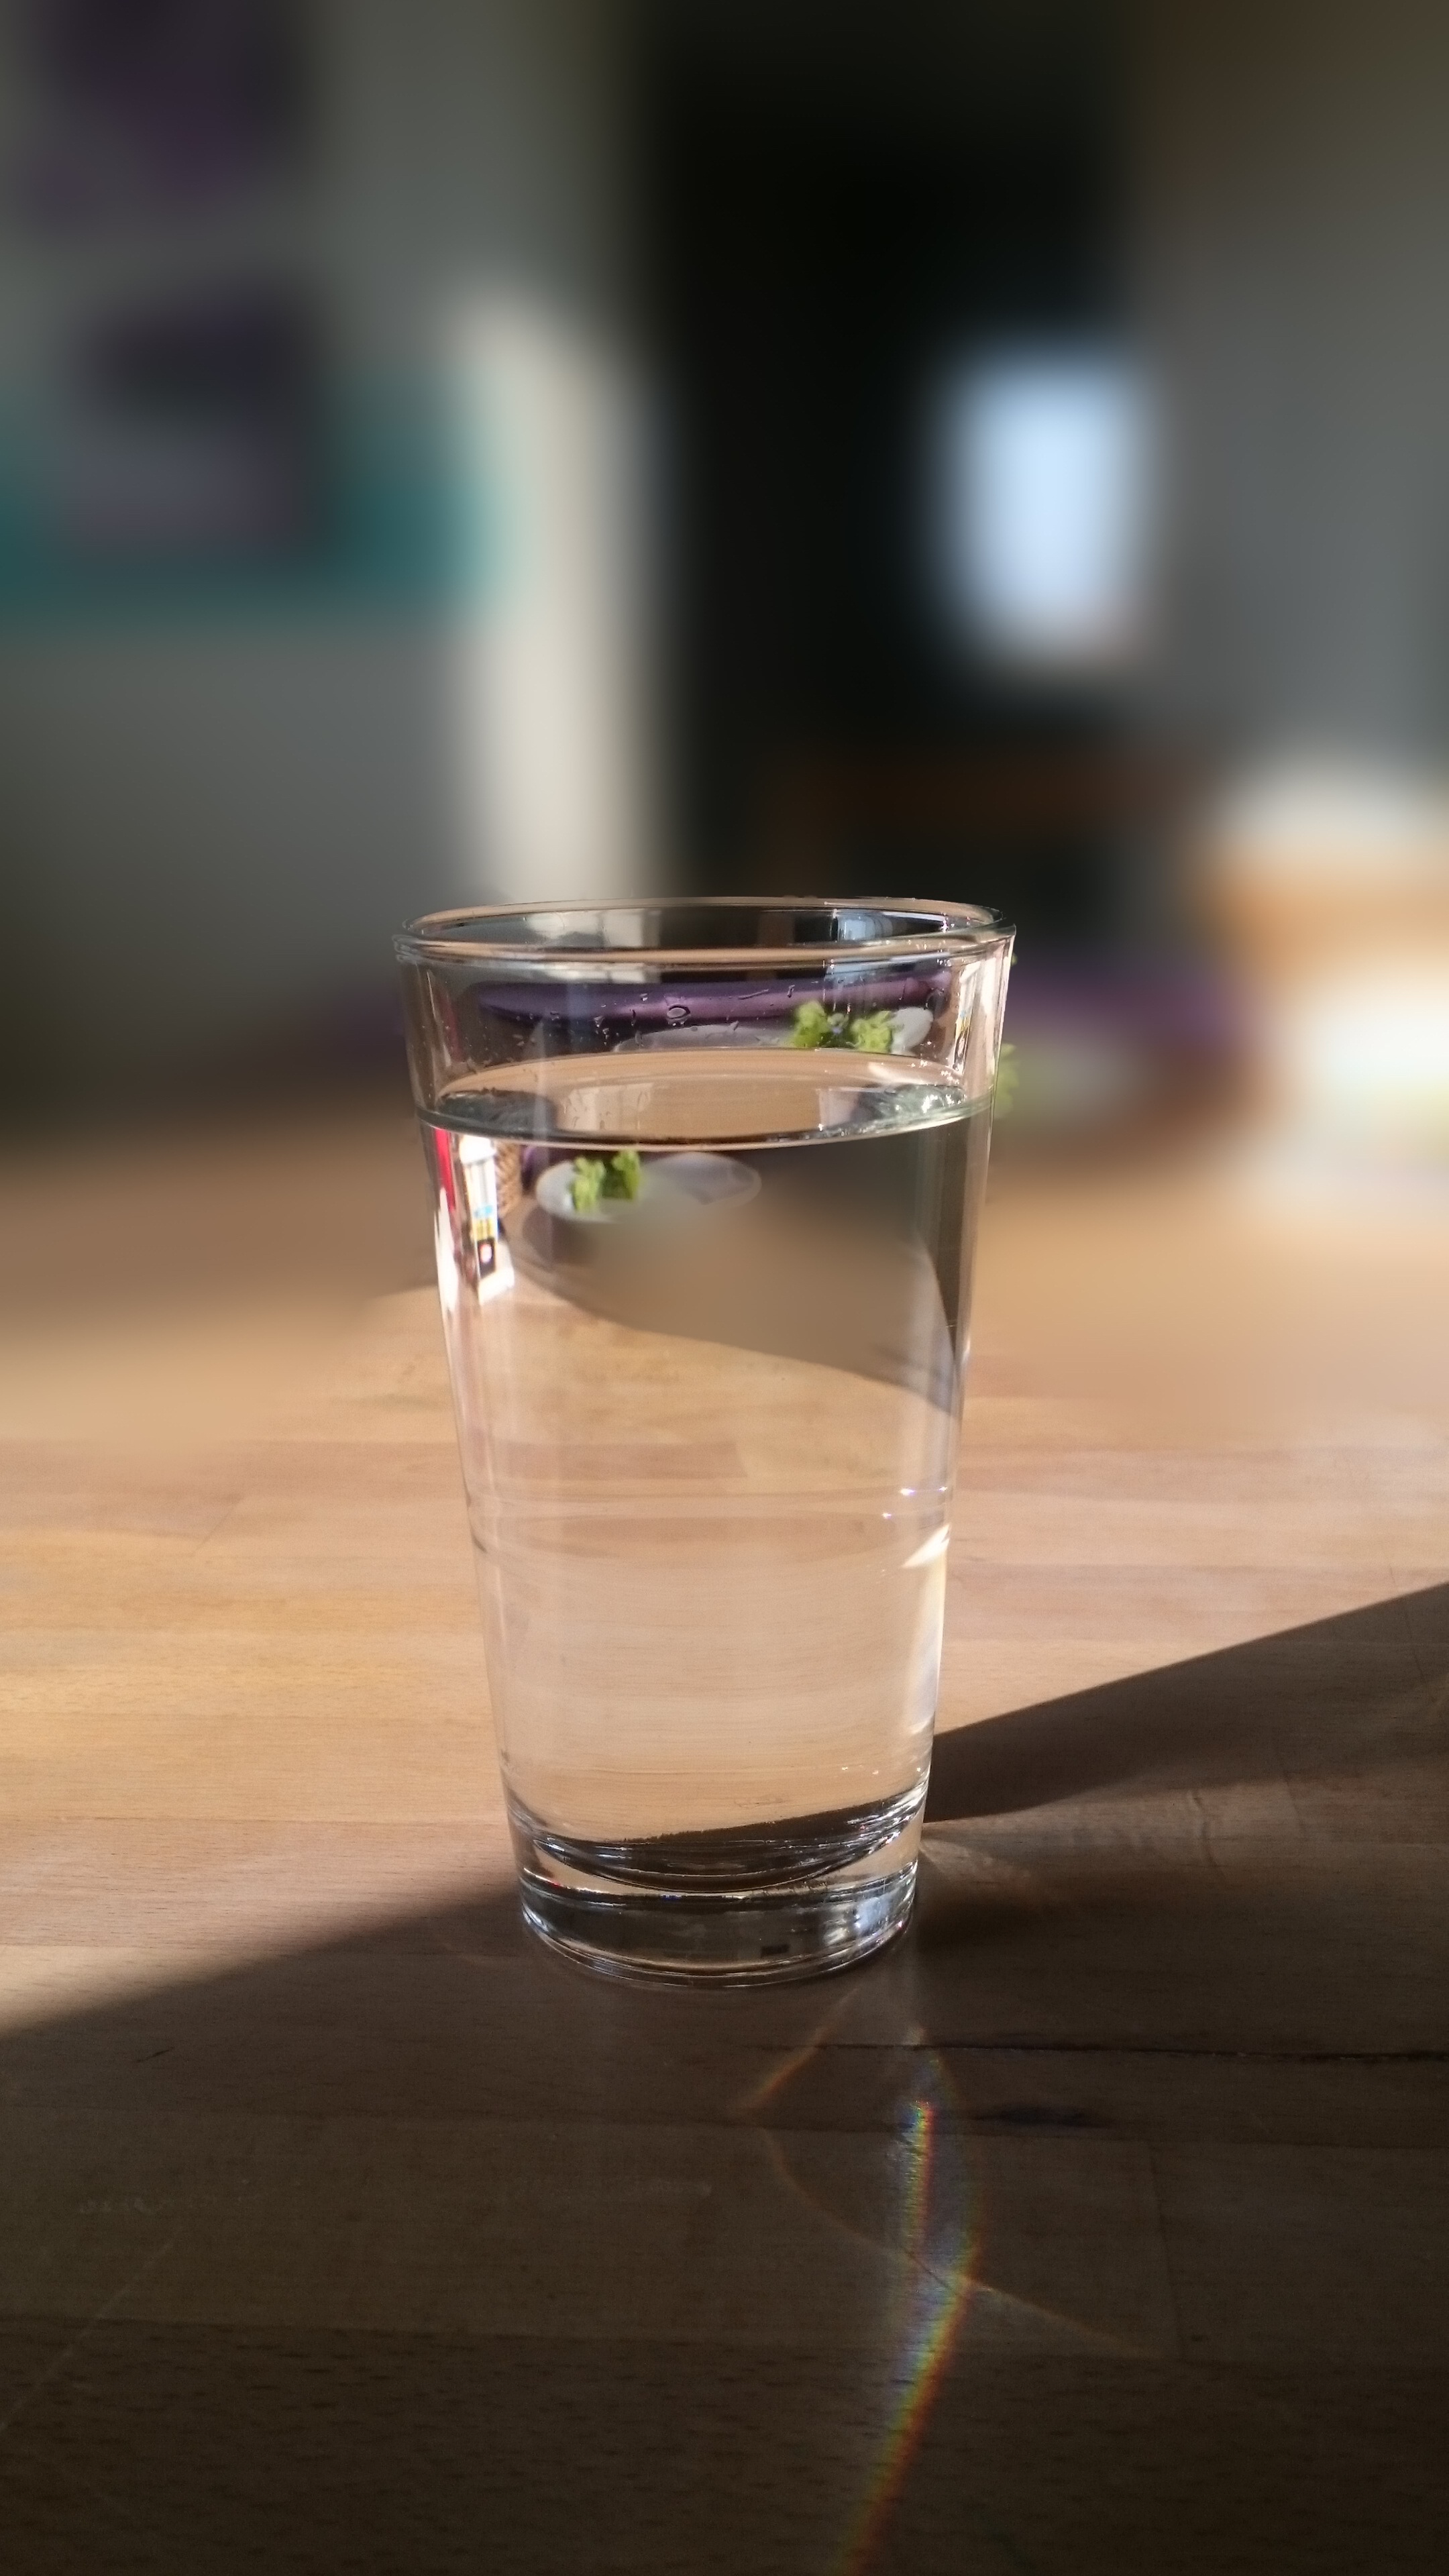
water, liquid, glass, live, food, drink, lighting, cocktail, liqueur, alcoholic beverage, distilled beverage